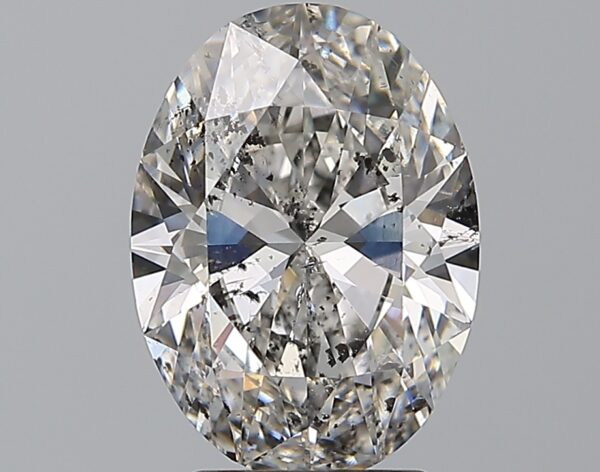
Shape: oval
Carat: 2.8
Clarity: SI2
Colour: G
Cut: EX
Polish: EX
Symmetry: EX
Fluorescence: SL
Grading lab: IGI
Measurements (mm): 11.01 x 8.01 x 4.82